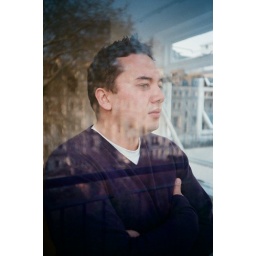
the wisdom's in the trees, not the glass window